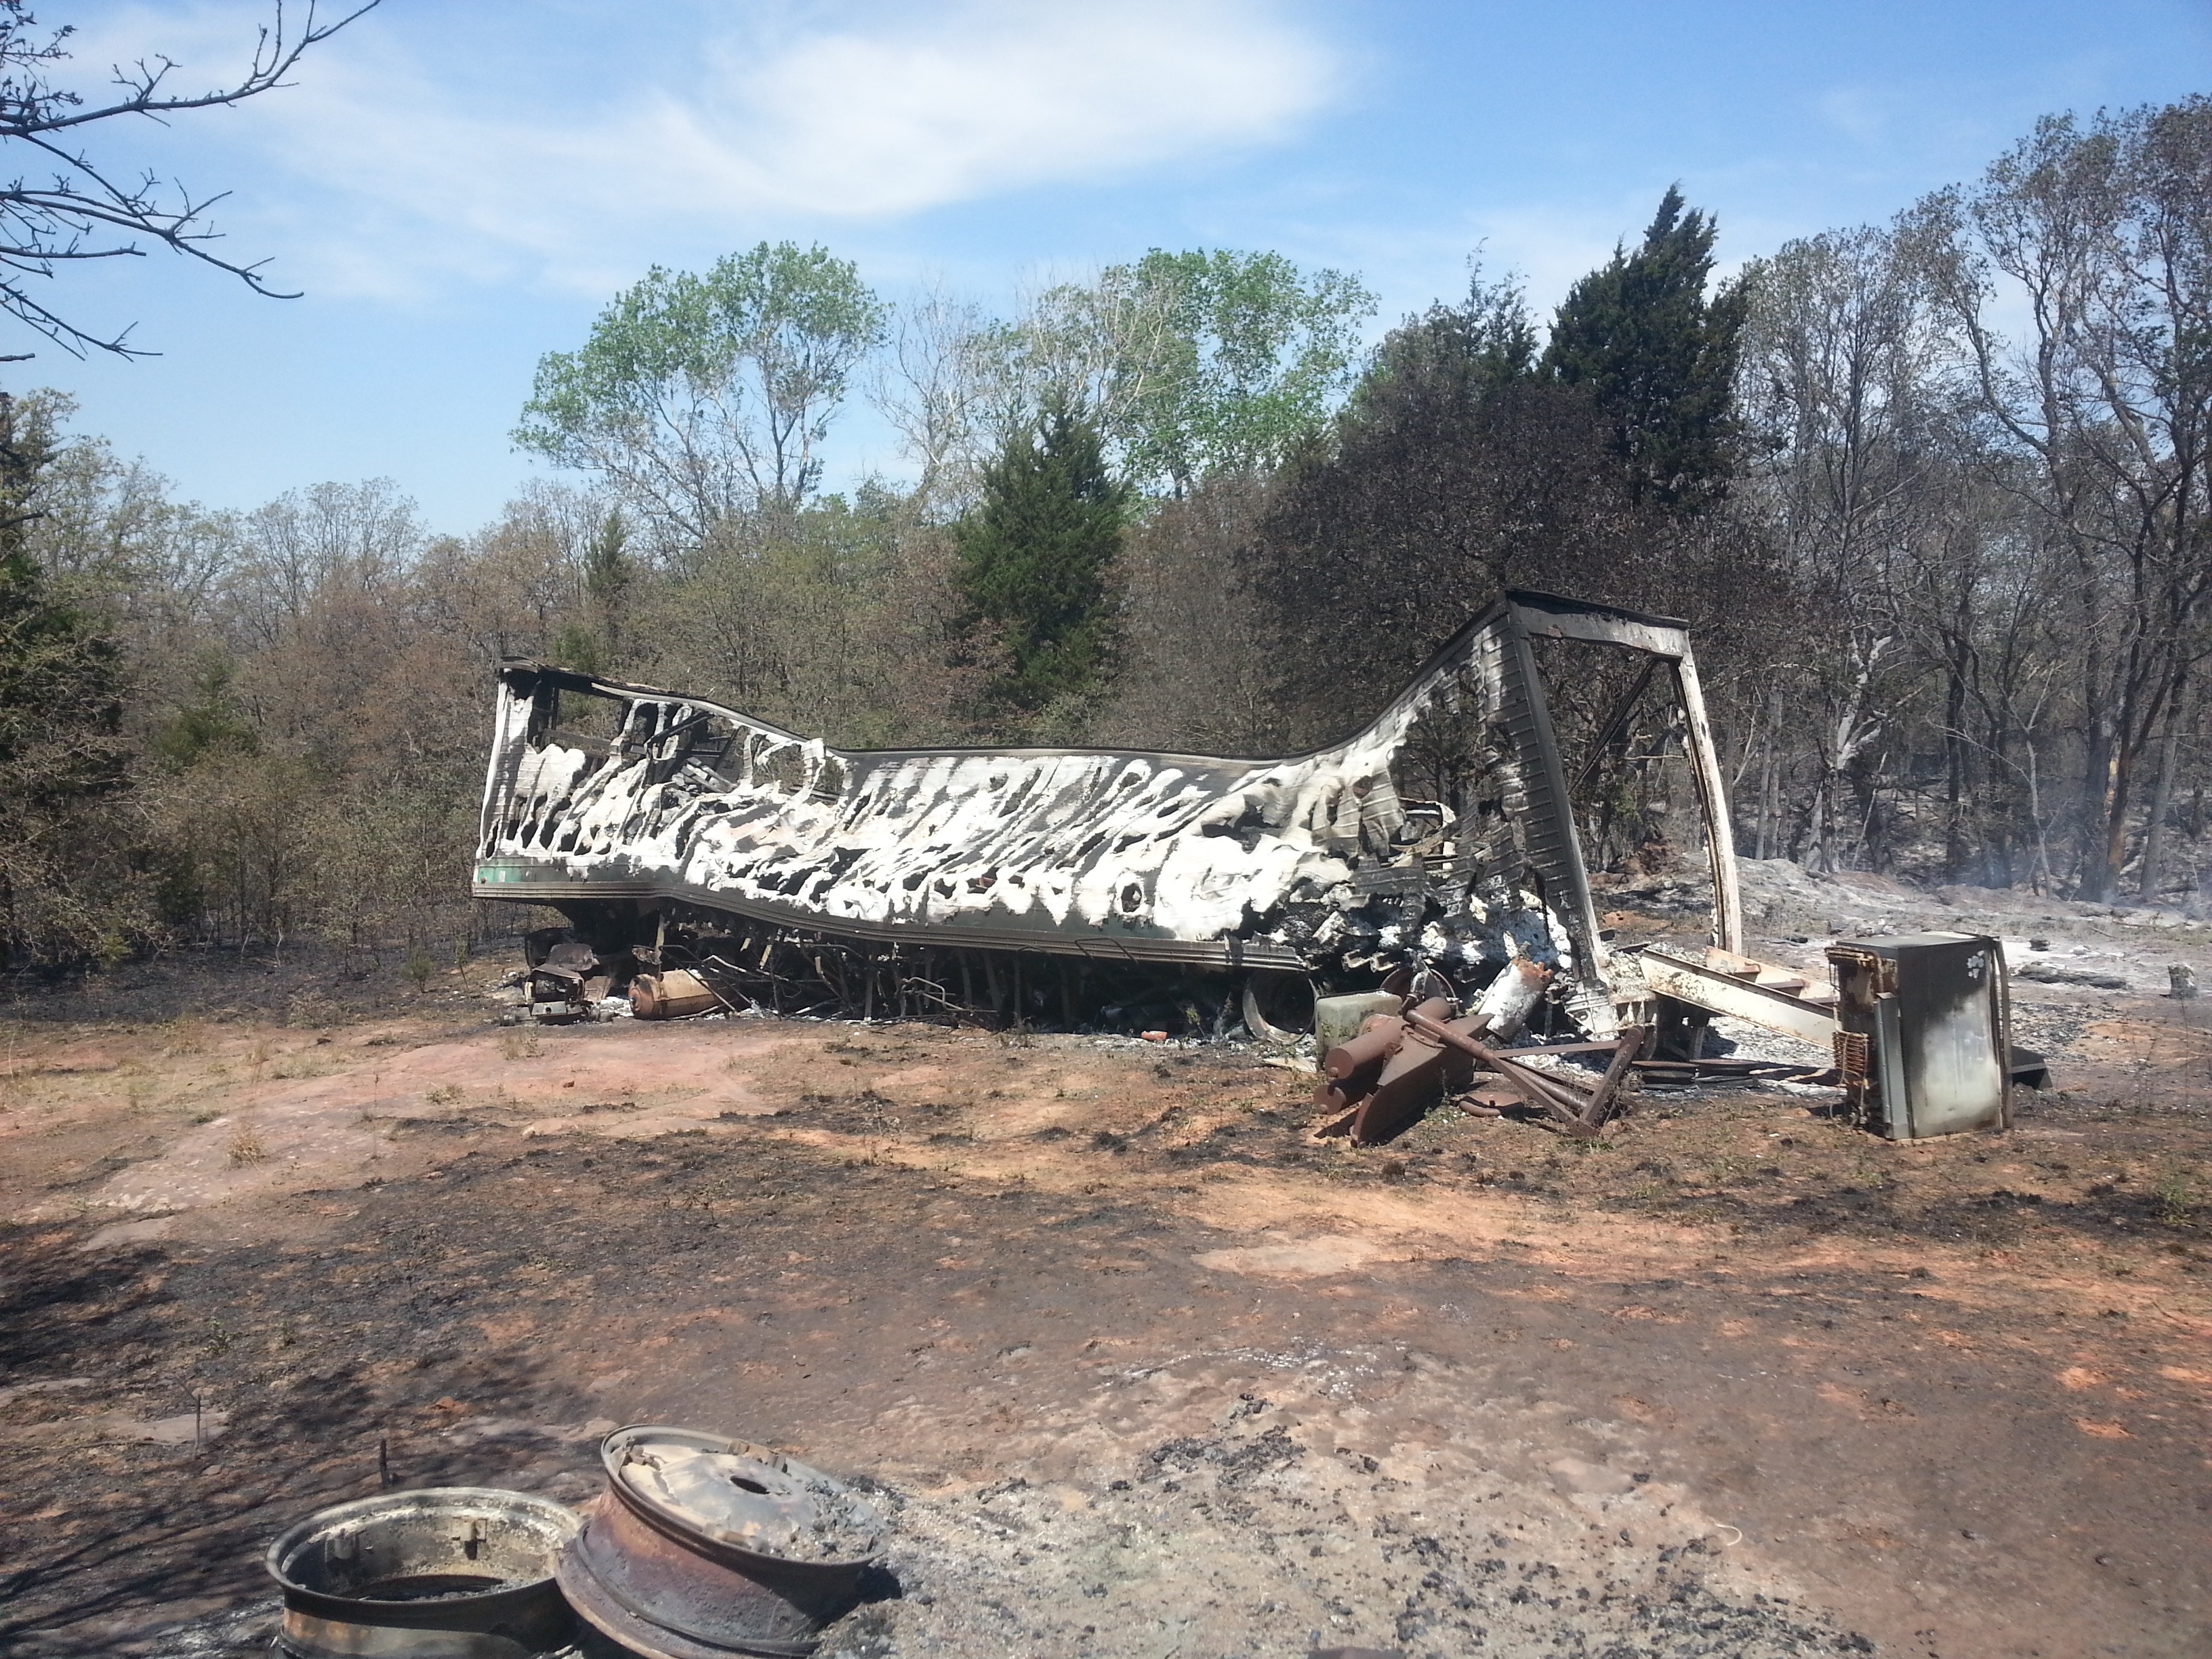
landscape, tree, vehicle, soil, ashes, firefighting, after the fire, fire damage, logan